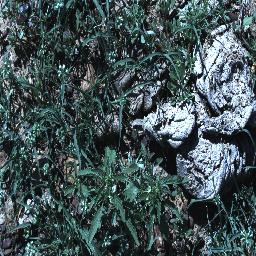
Label: negative